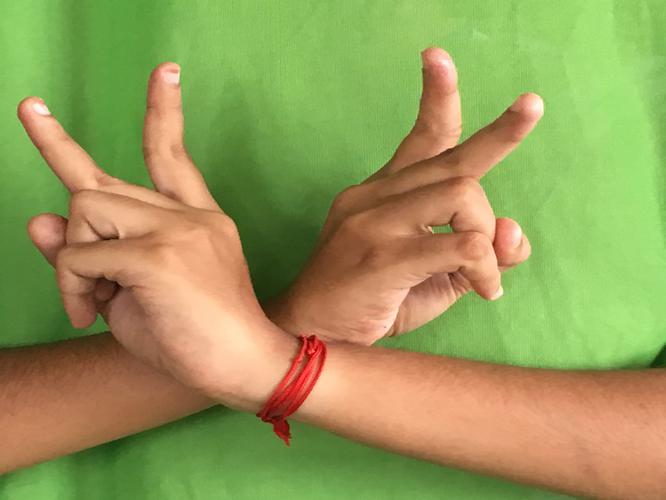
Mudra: Kartariswastika
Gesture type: double_hand